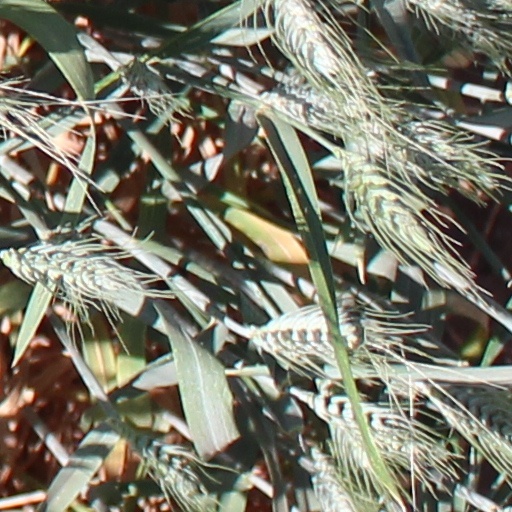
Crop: wheat